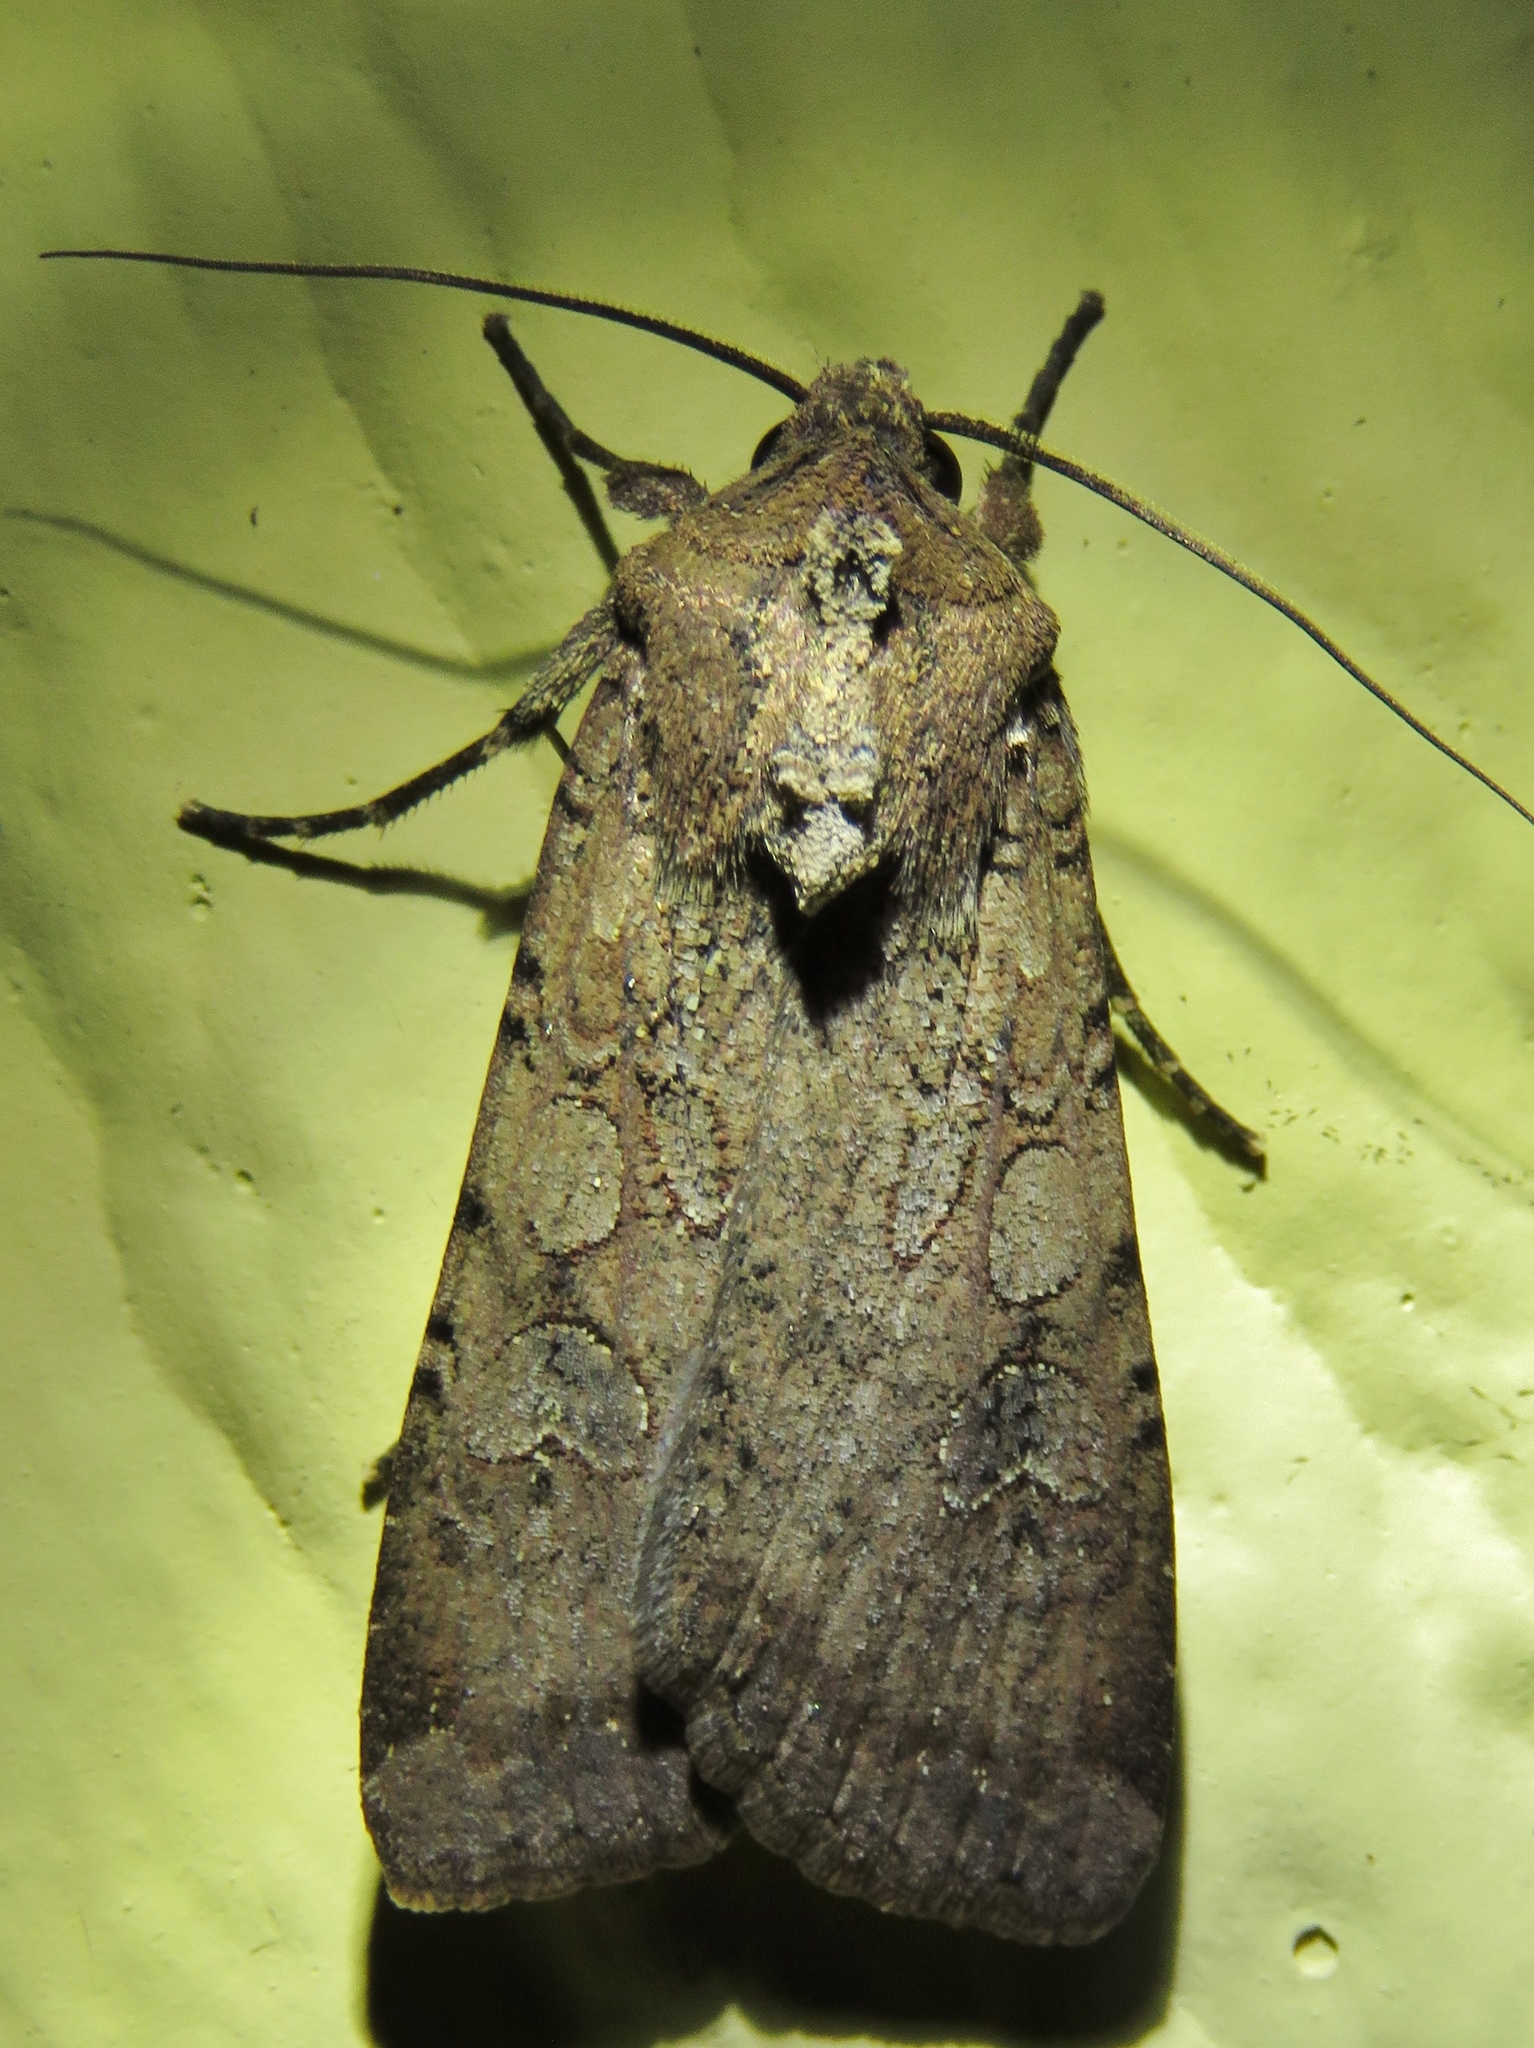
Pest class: cutworms